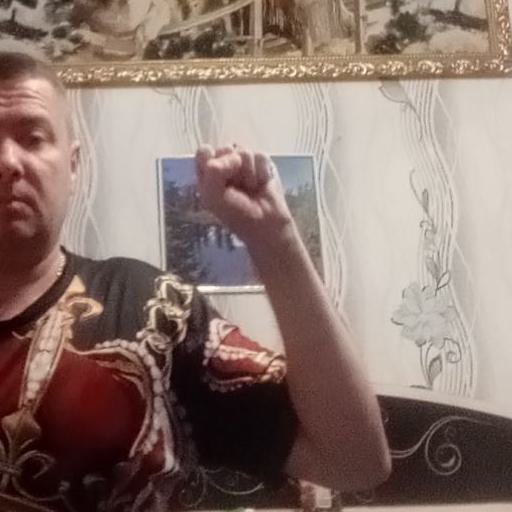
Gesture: fist